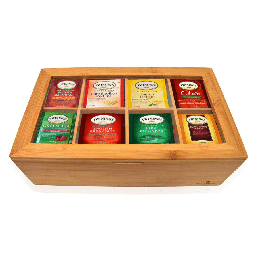
Label: trash